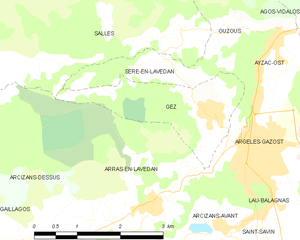
Gez est une commune française située dans le département des Hautes-Pyrénées, en région Occitanie.